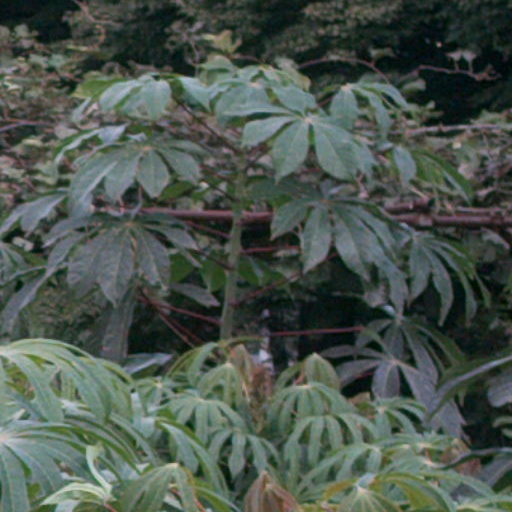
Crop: cassava